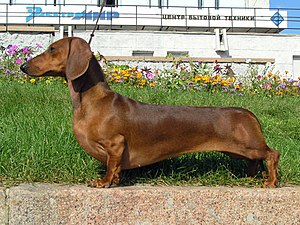
Gravhund / Typer
En korthåret gravhund.
En gravhund er en lavstammet hunderace avlet med henblik på jagt i andre dyrs grave.